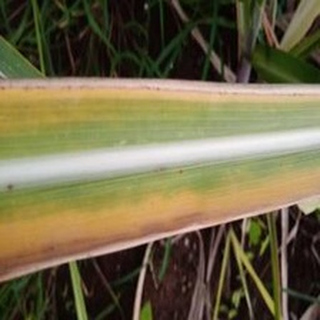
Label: sugarcane_yellow_leaf_disease